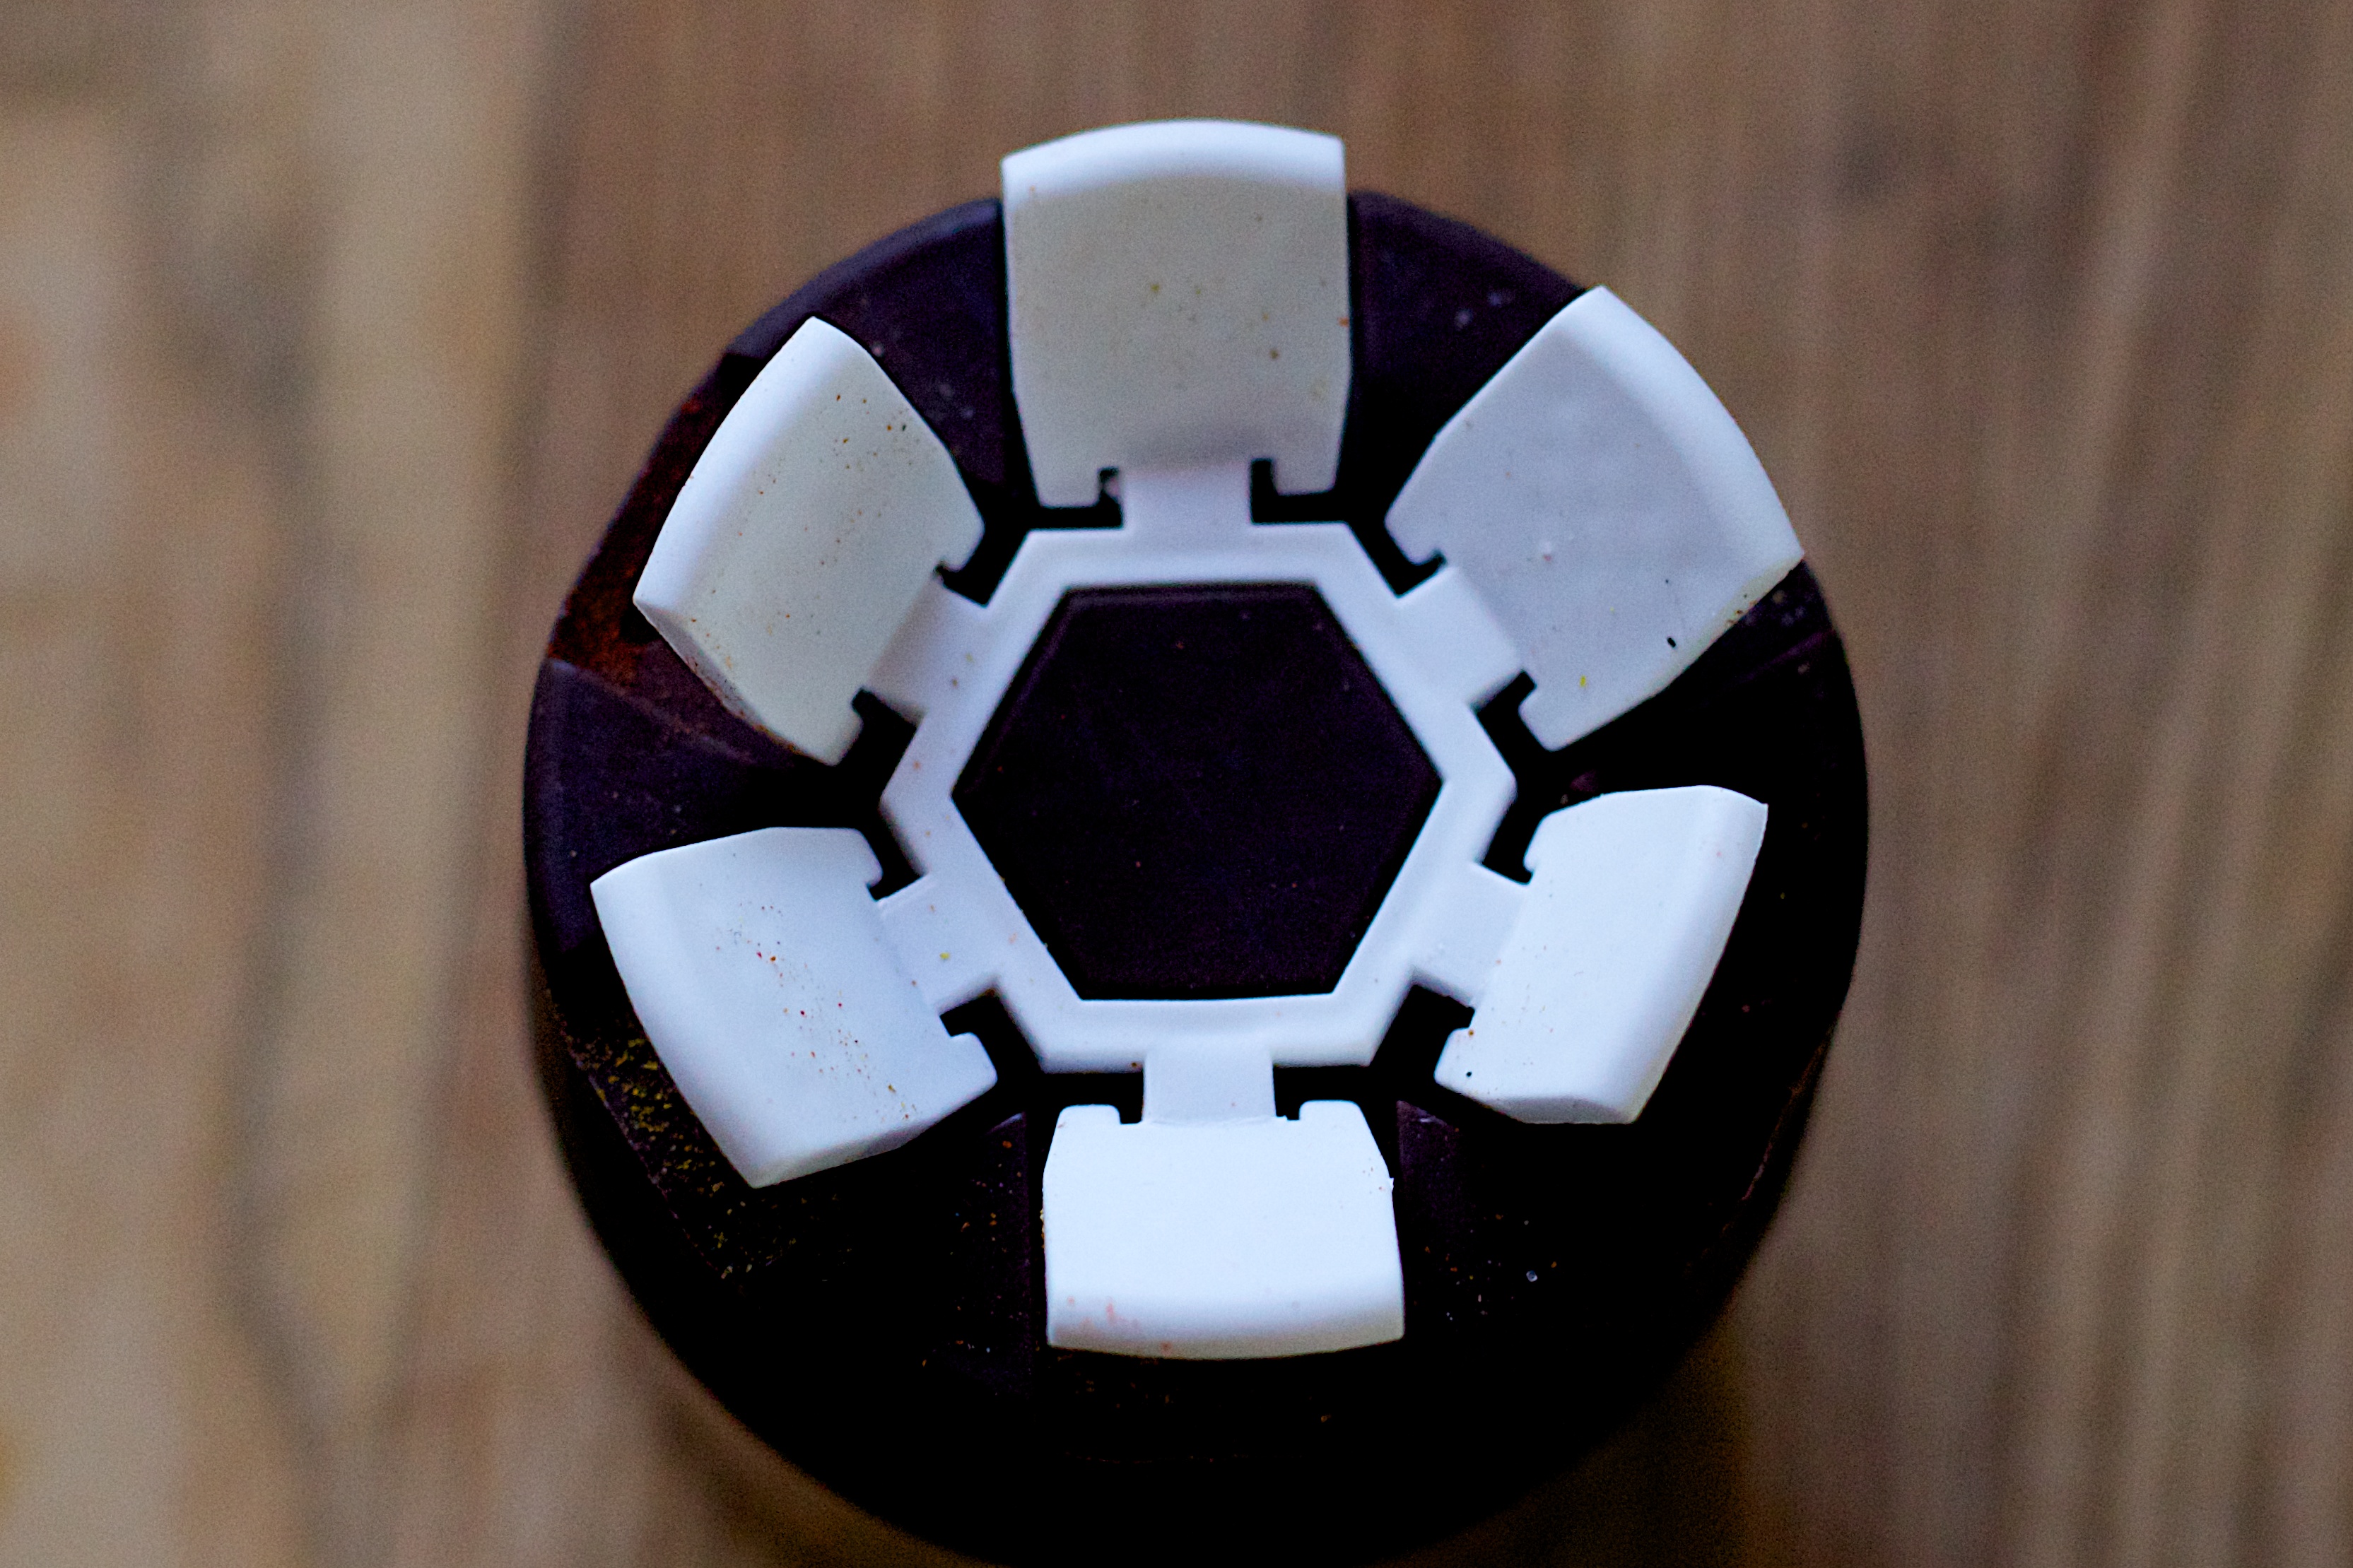
white, wheel, number, symbol, blue, black, ball, shape, fashion accessory